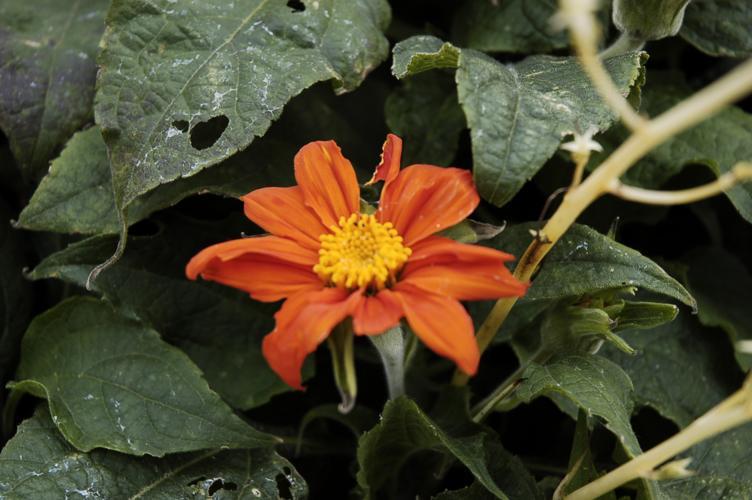
Label: orange dahlia